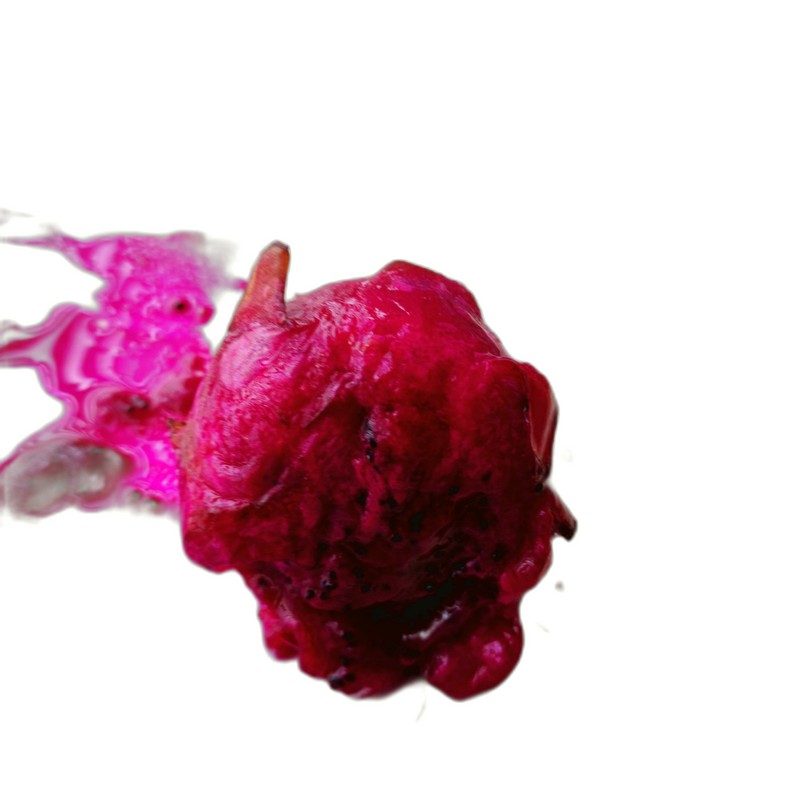
Label: Defect Dragon Fruit